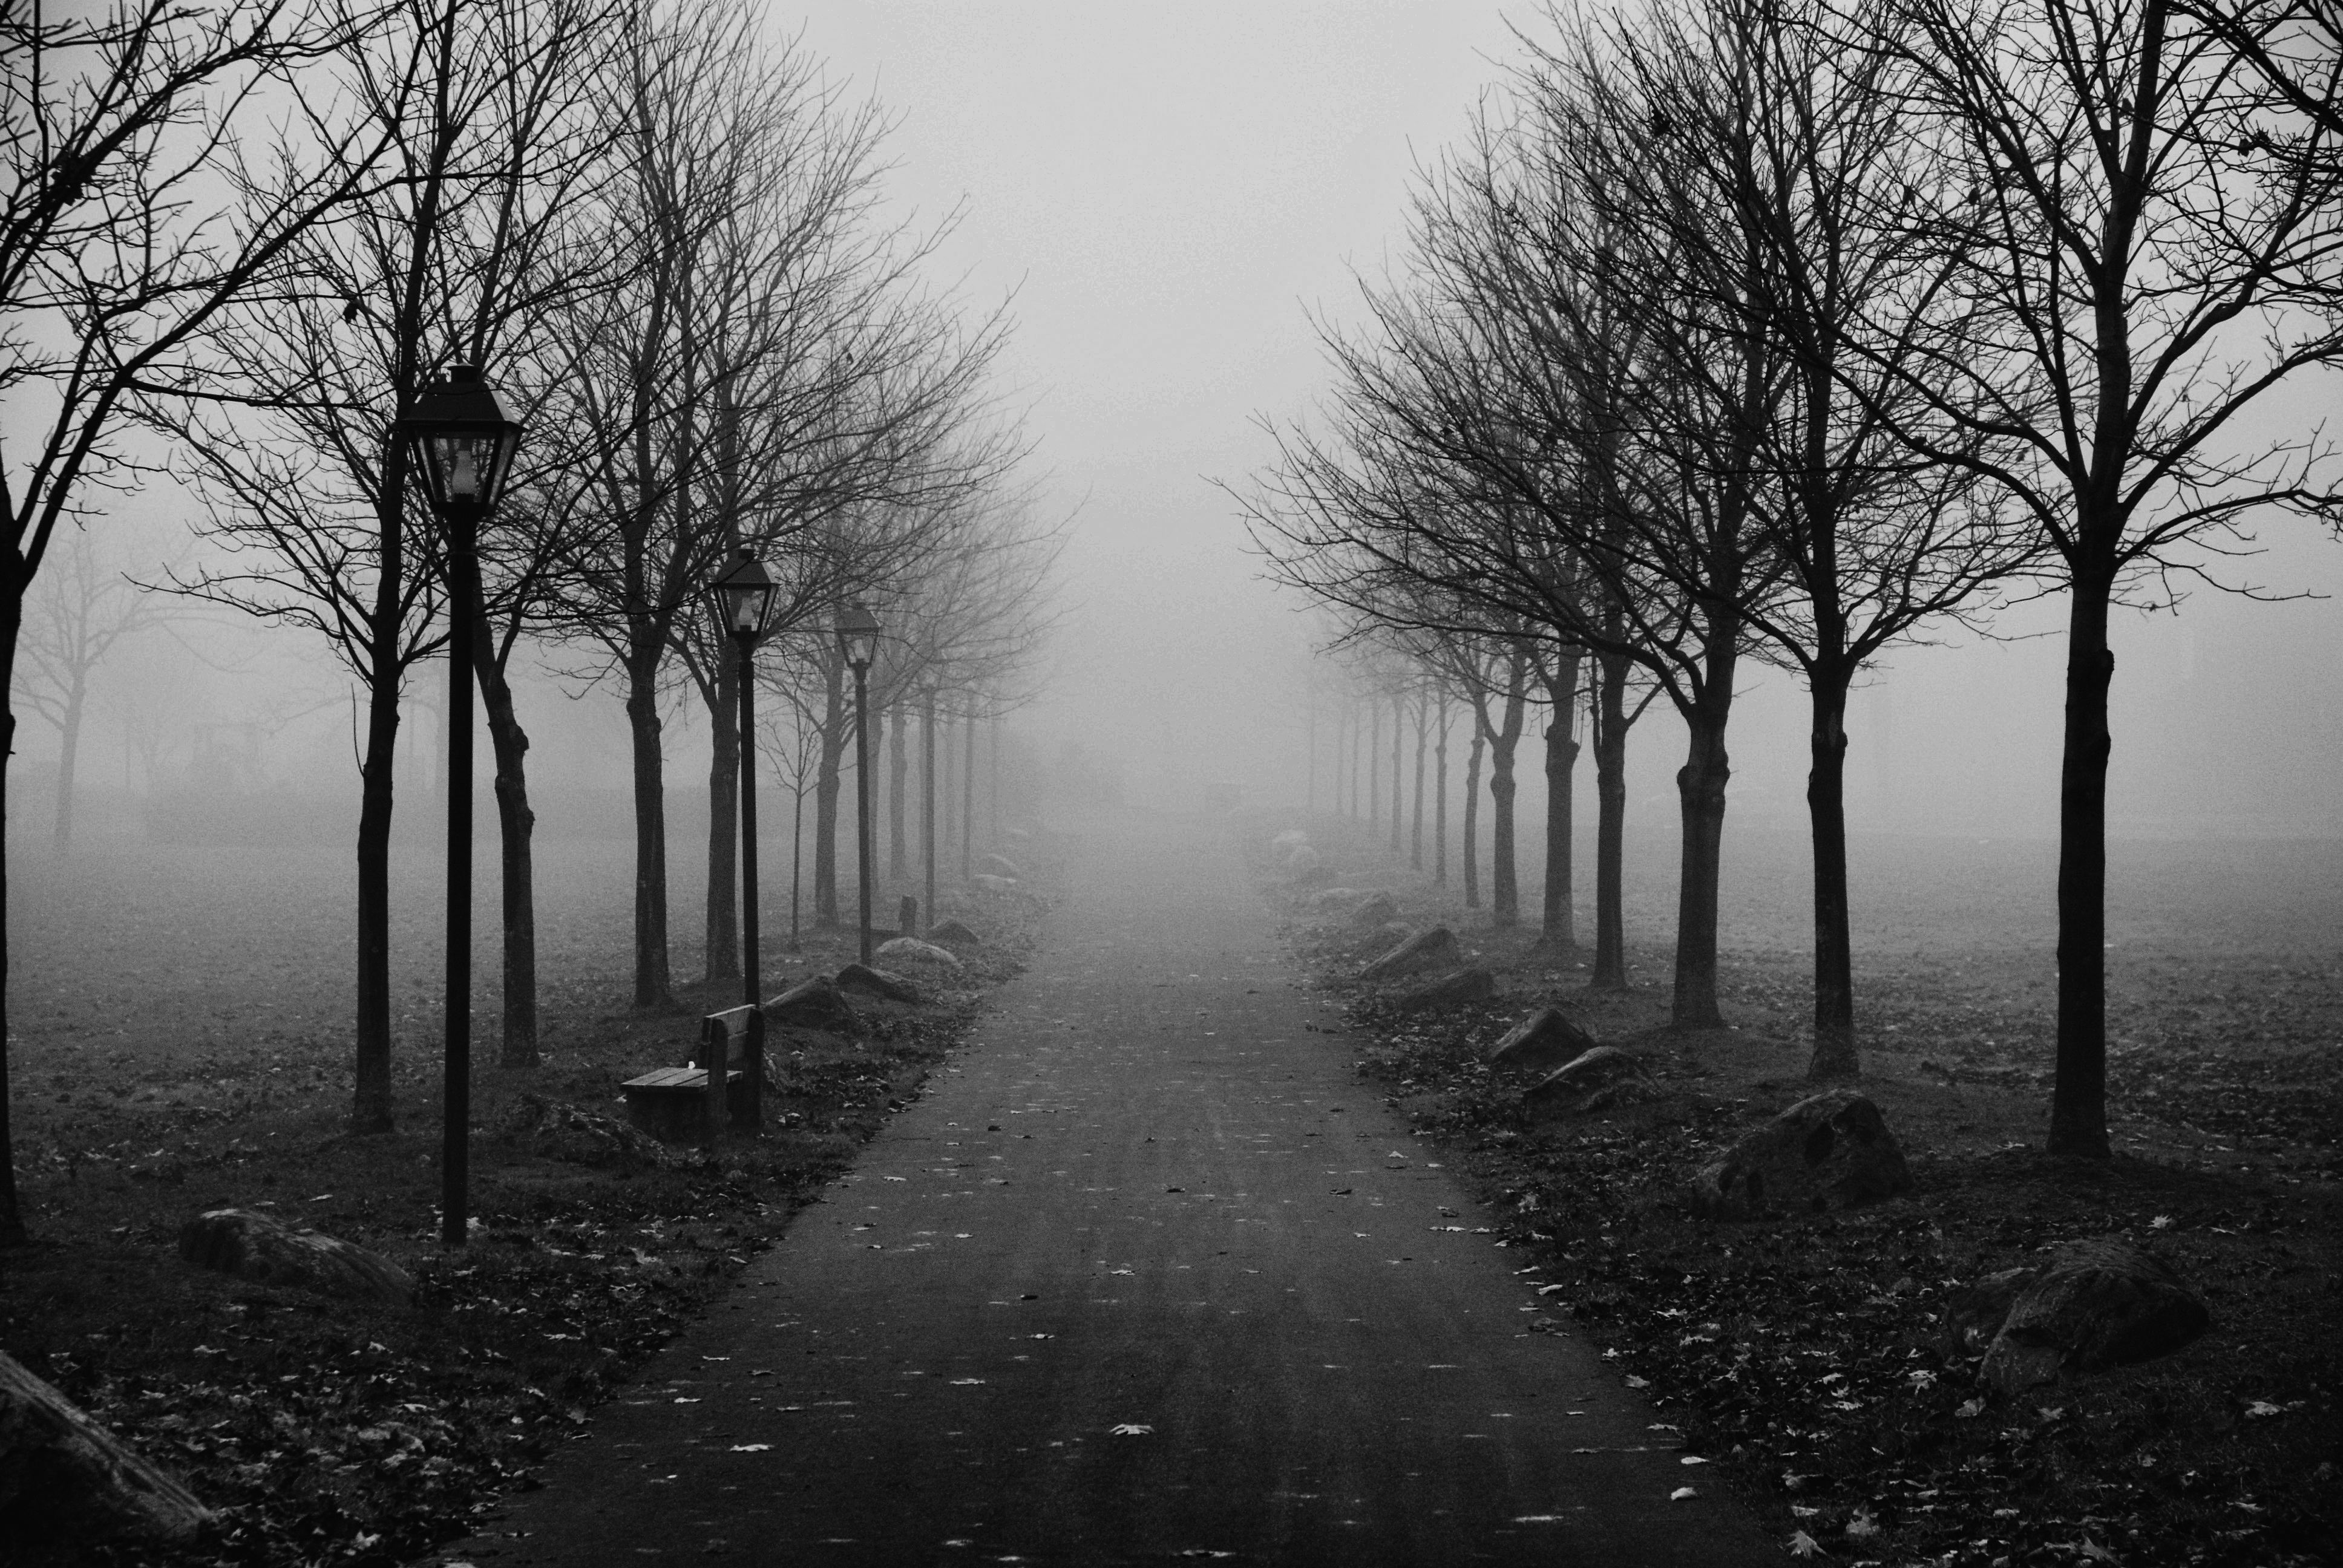
tree, nature, forest, path, outdoor, branch, snow, winter, black and white, plant, fog, mist, sunlight, morning, sidewalk, town, frost, dawn, city, atmosphere, pavement, cityscape, park, weather, haze, darkness, lamp, monochrome, season, riverside, freezing, monochrome photography, foggy sidewalk, atmospheric phenomenon, woody plant